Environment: real
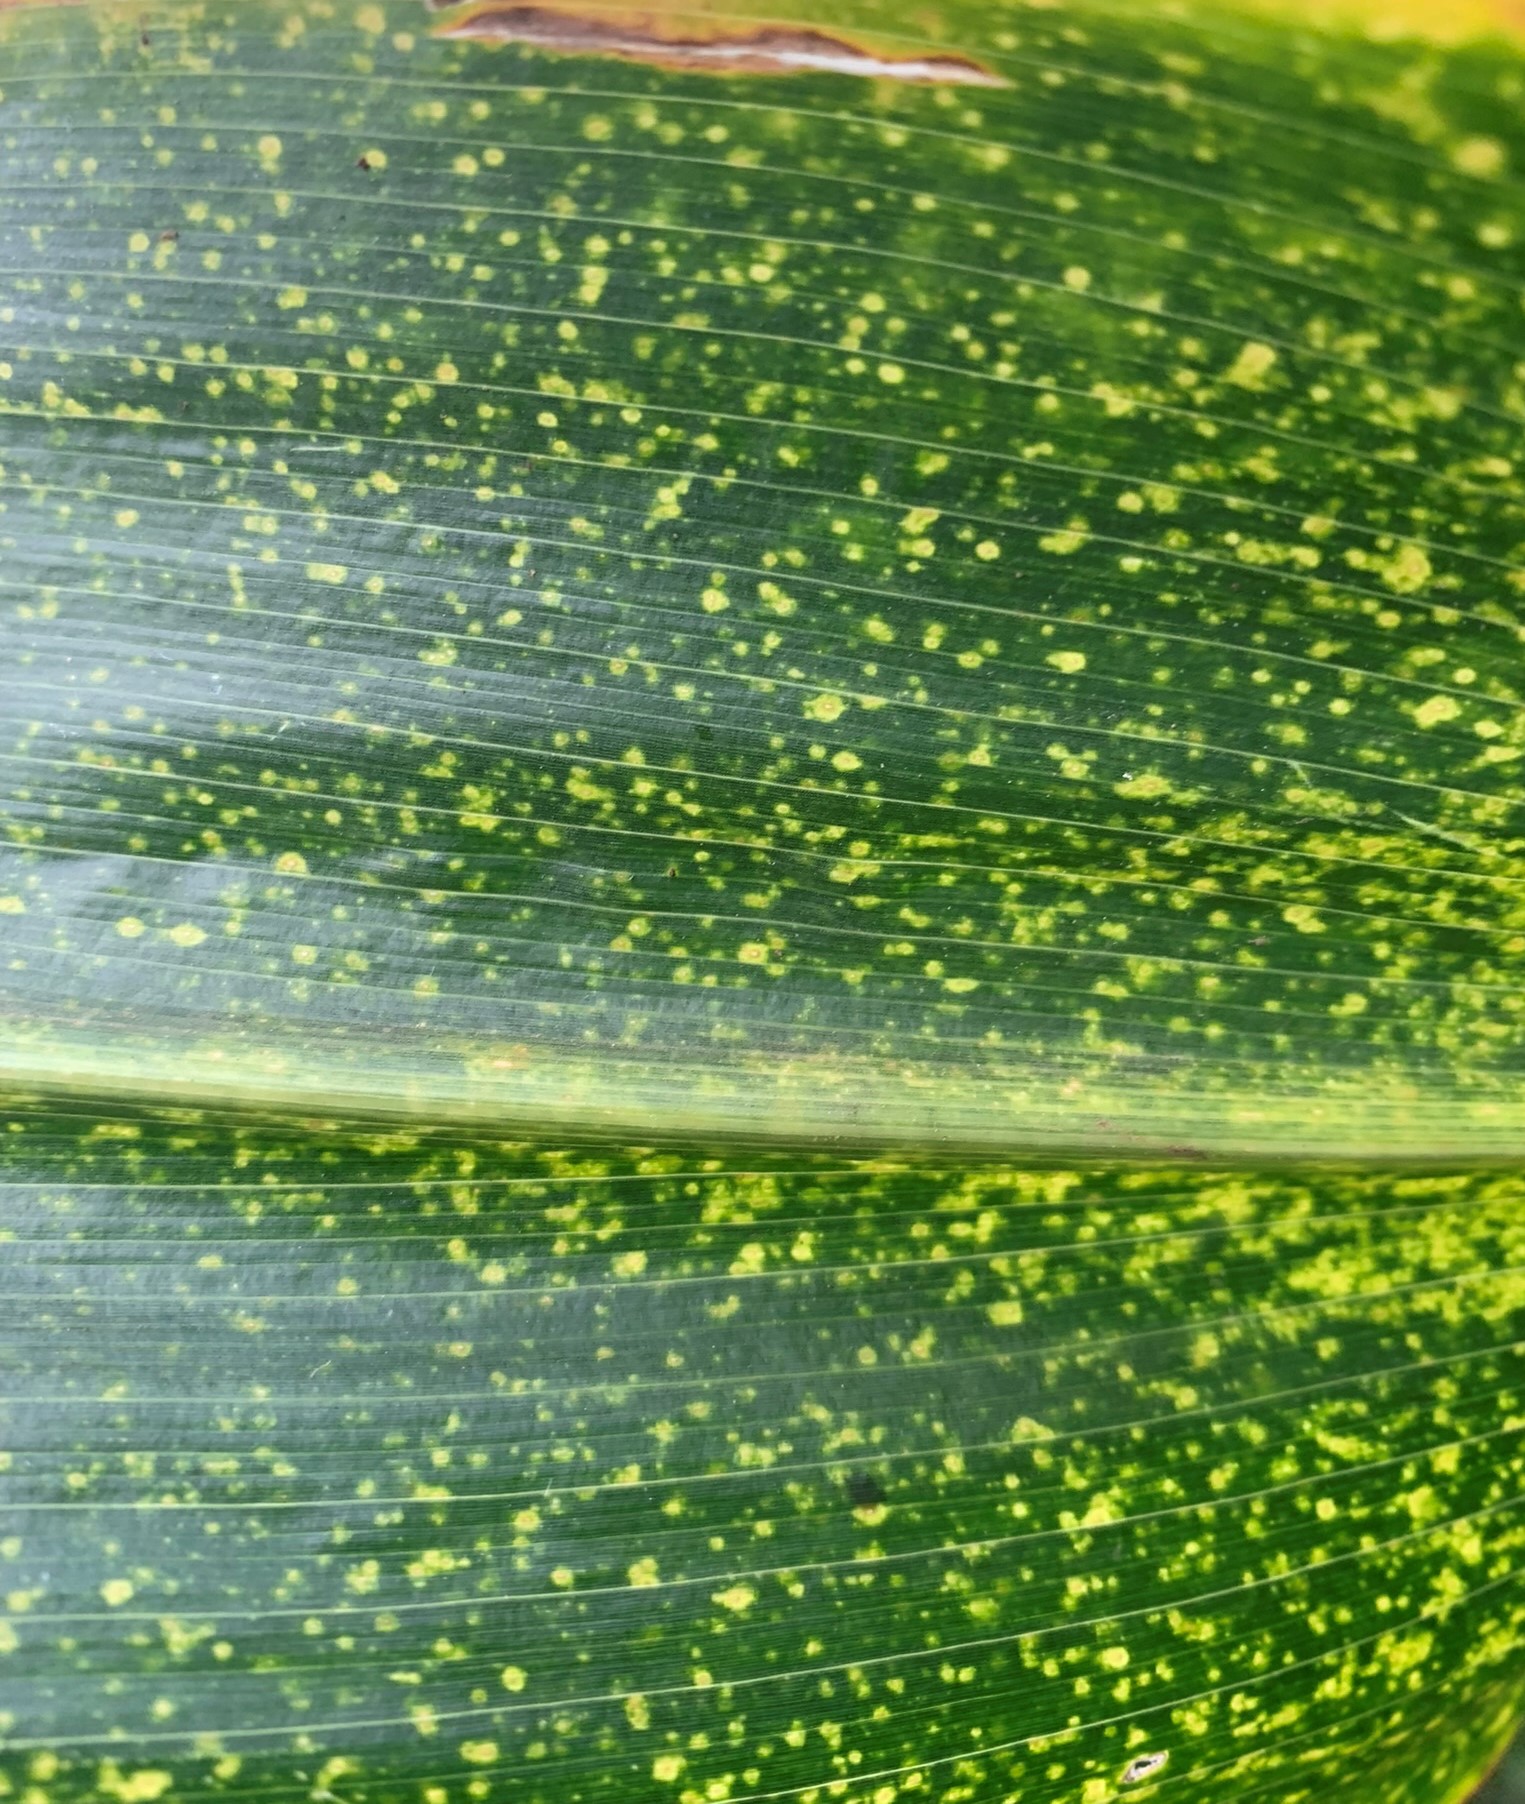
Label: lethal_necrosis